Raising the Flag on Iwo Jima

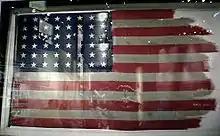
The flags from the first and second flag-raisings are preserved in the National Museum of the Marine Corps in Triangle, Virginia. The second flag, pictured here, was damaged by the high winds at the peak of Suribachi.

Lieutenant Colonel Chandler W. Johnson, commander of the 2nd Battalion, 28th Marine Regiment, 5th Marine Division, ordered Marine Captain Dave Severance, commander of Easy Company, 2nd Battalion, 28th Marines, to send a platoon to seize and occupy the crest of Mount Suribachi. First Lieutenant Harold G. Schrier, executive officer of Easy Company, who had replaced the wounded Third Platoon commander, John Keith Wells, volunteered to lead a 40-man combat patrol up the mountain. Lieutenant Colonel Johnson (or 1st Lieutenant Greeley Wells, the battalion adjutant, whose job it was to carry the flag) had taken the flag from the battalion's transport ship, , and handed the flag to Schrier. Johnson said to Schrier, "If you get to the top, put it up." Schrier assembled the patrol at 8 a.m. to begin the climb up the mountain.